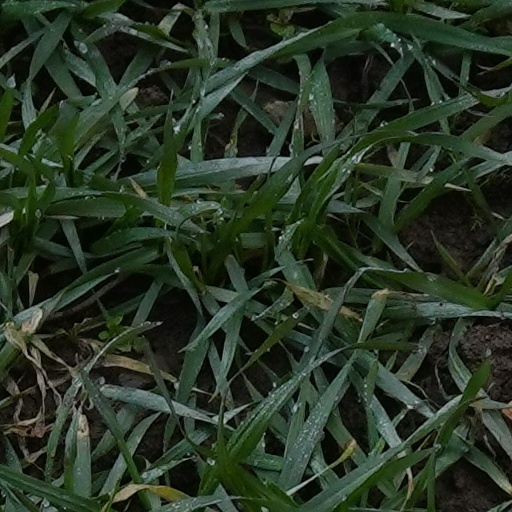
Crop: wheat